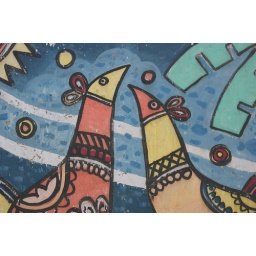
A mural wall decoration of the outside of a building in Old Dhaka.